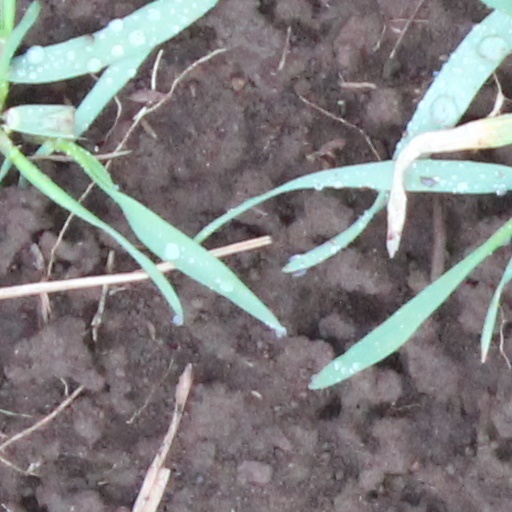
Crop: wheat